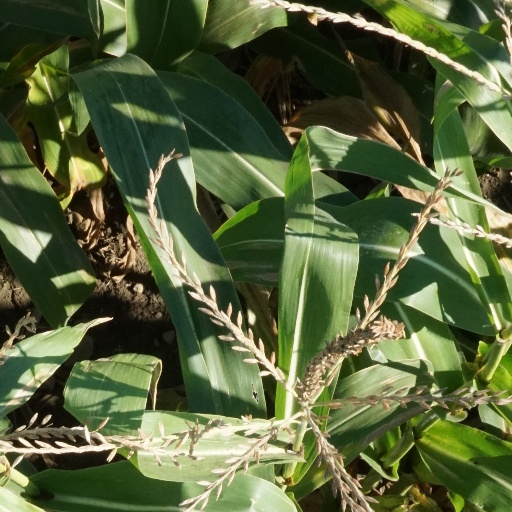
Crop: maize; corn